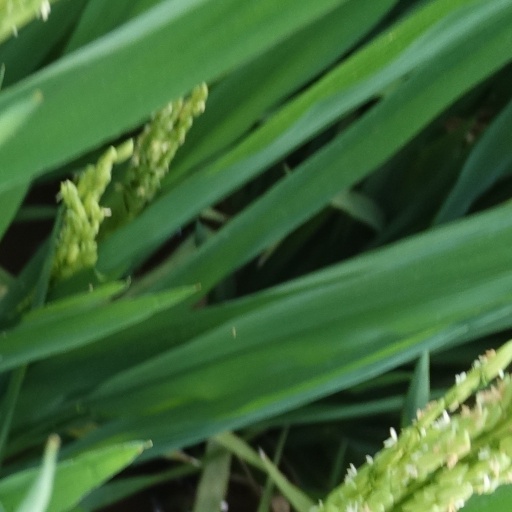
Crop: rice